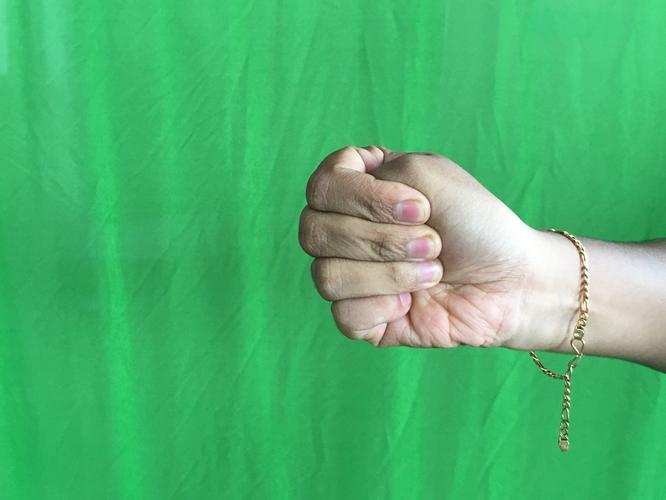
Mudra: Mushti
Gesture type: single_hand